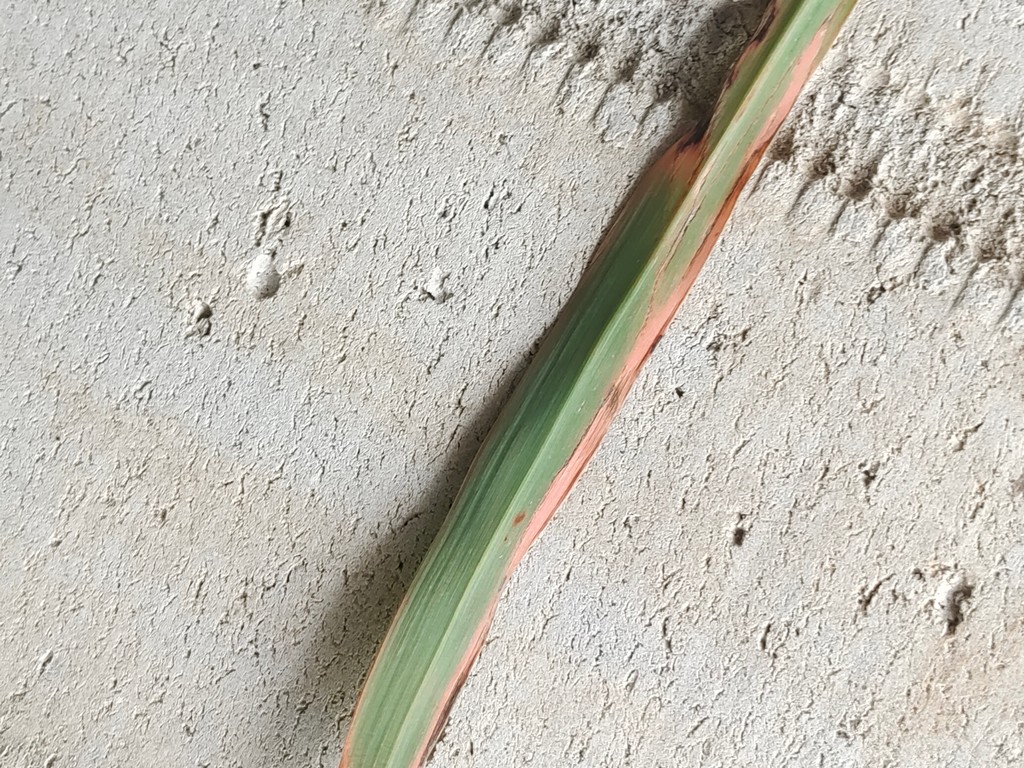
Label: Unhealthy